Sherwood Battle Brockwell

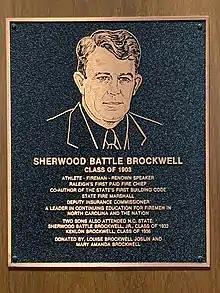
Plaque at the Jane S. McKimmon Center

Sherwood Battle Brockwell (October 12, 1885 – June 2, 1953) was a fire marshal, pioneer of fire safety and legislation in North Carolina, and Raleigh's first paid fire chief. Brockwell was the United States' oldest fire marshal at the time of his death.